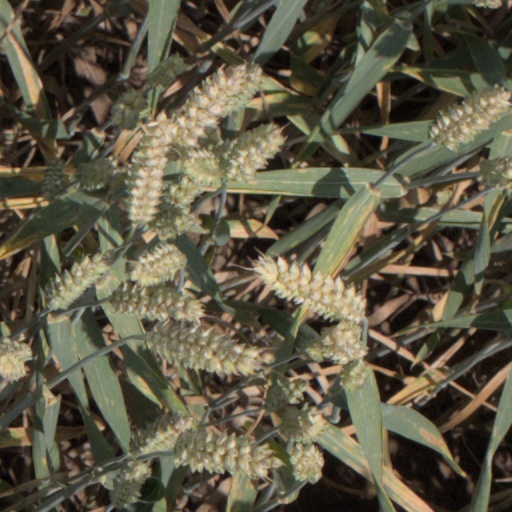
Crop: wheat